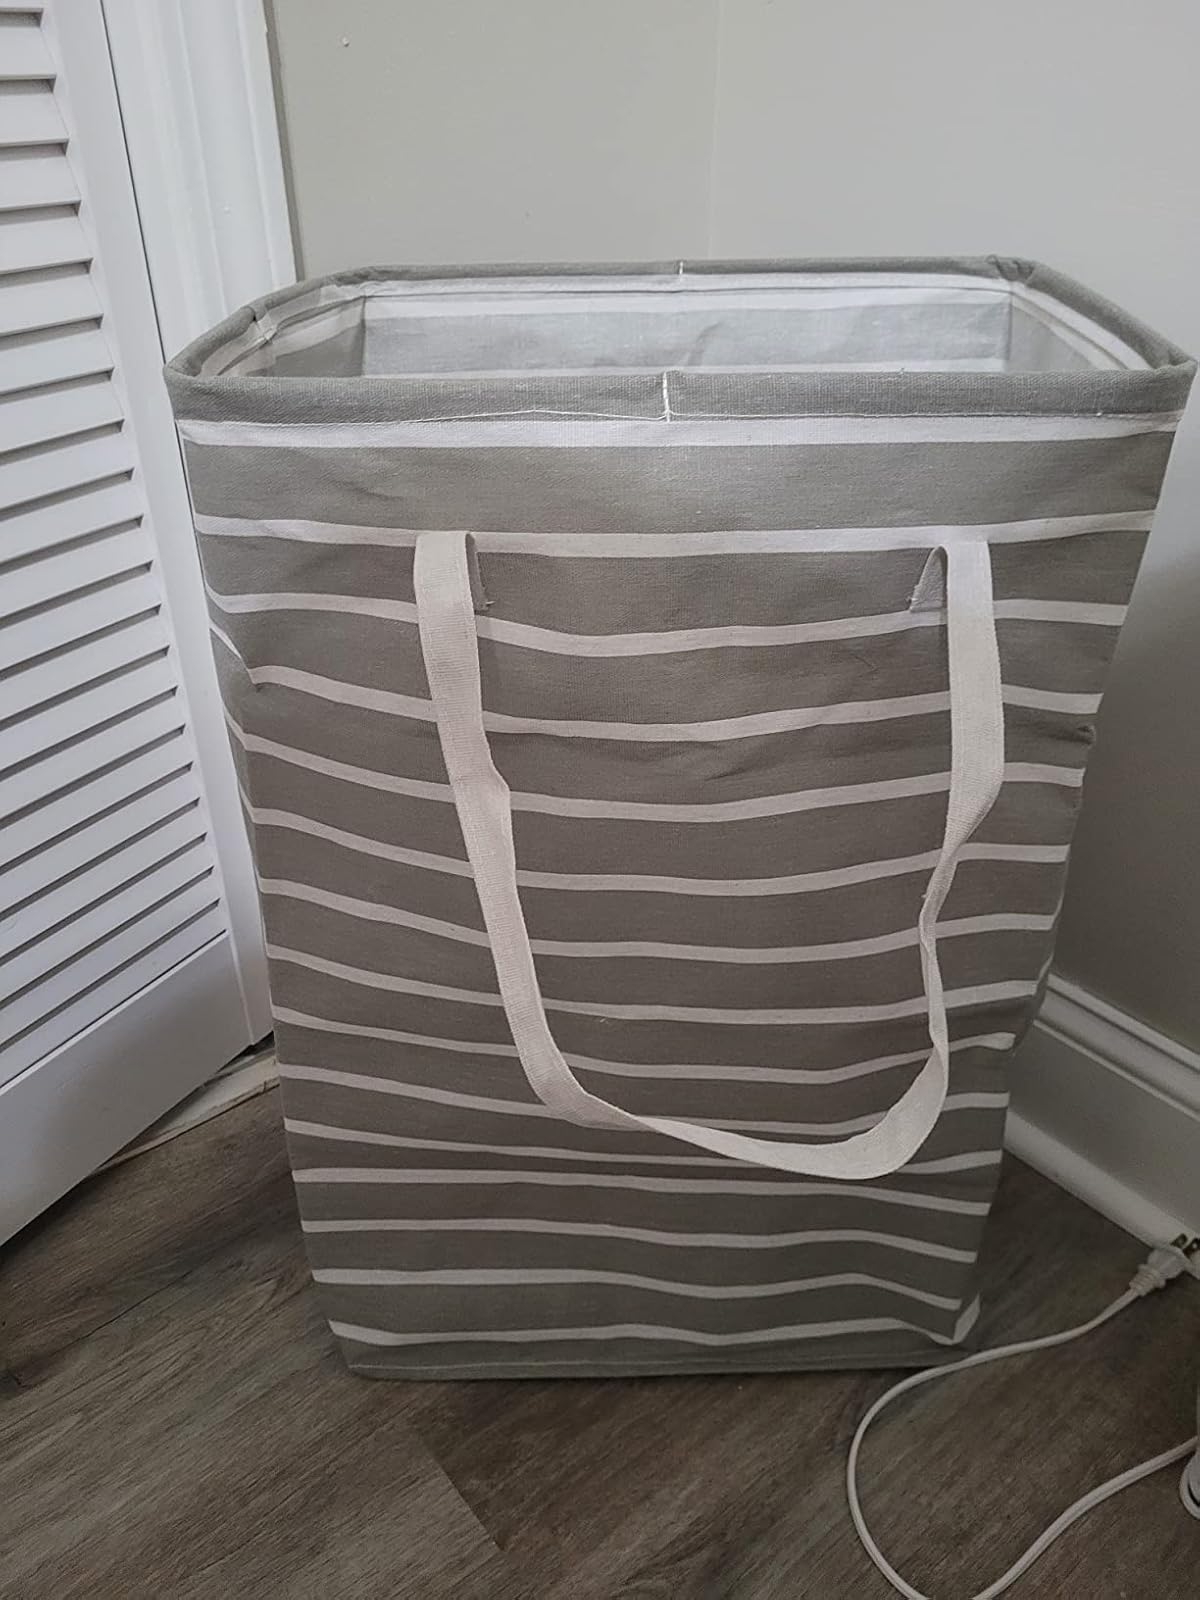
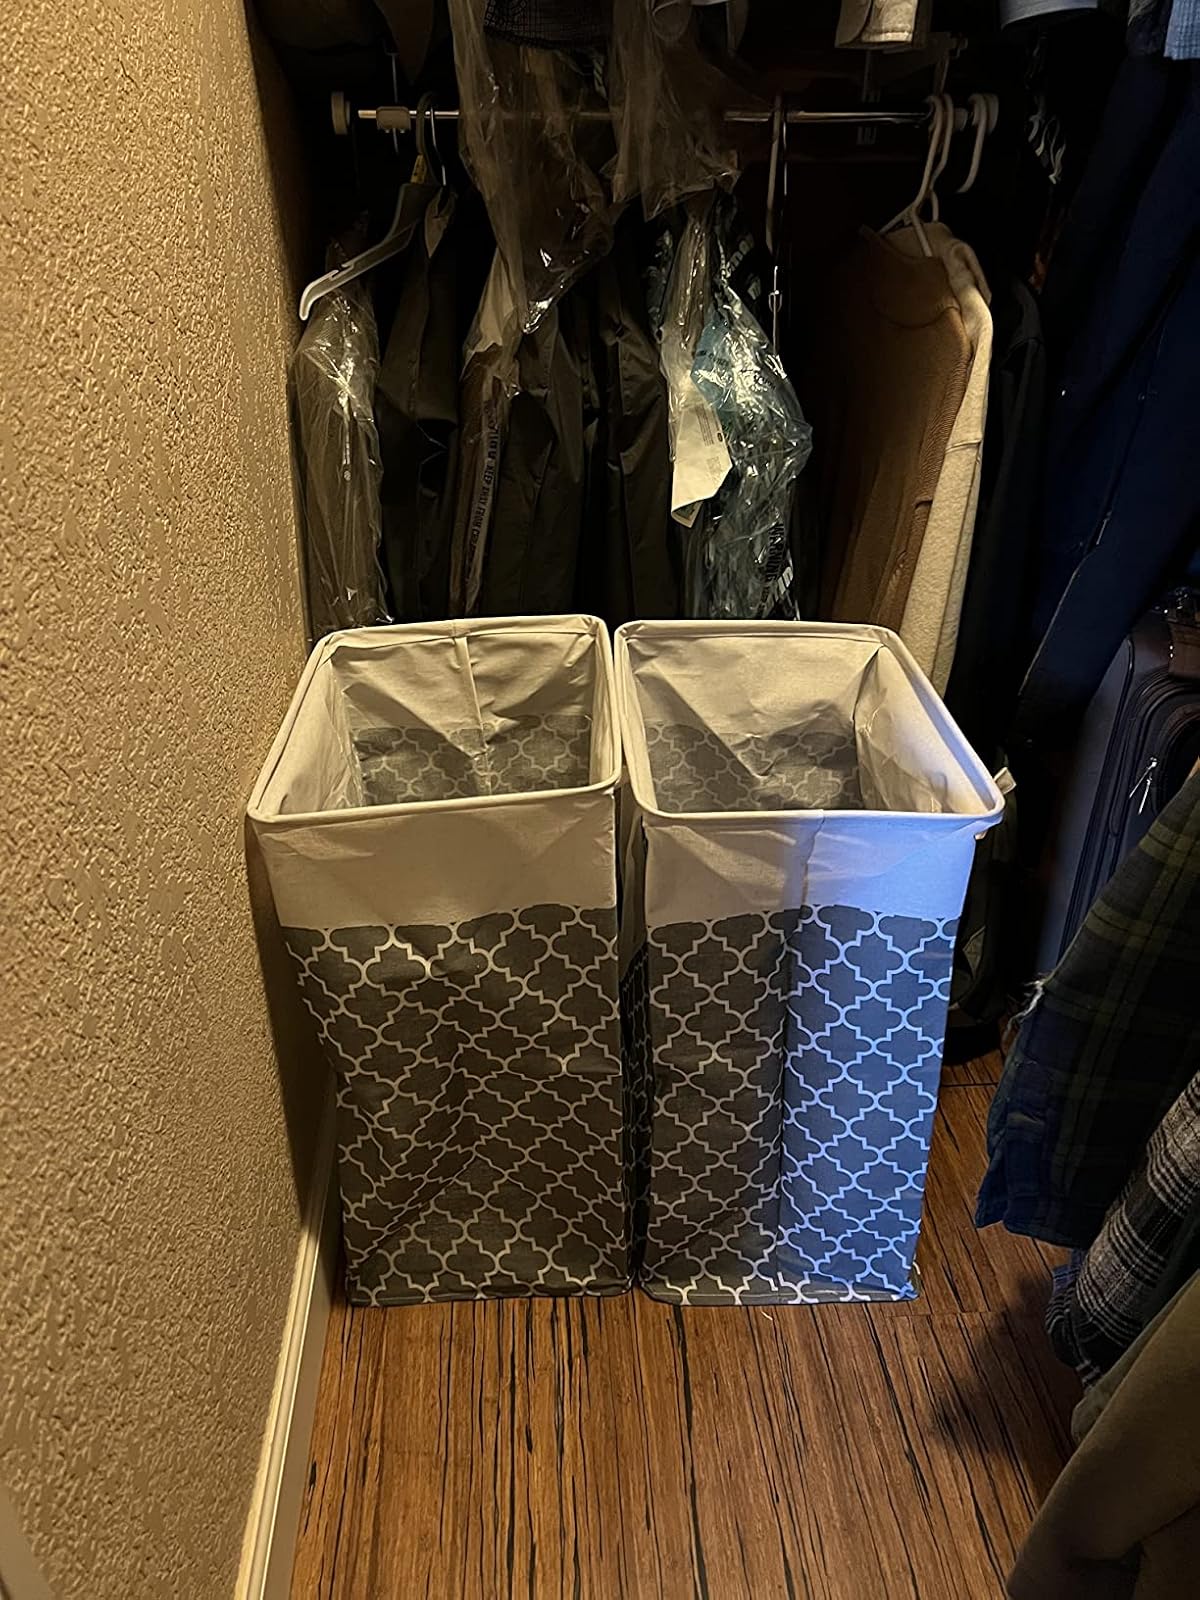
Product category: items_hamper
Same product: no